Dohna Feud

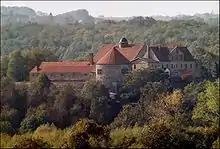
Dohna Castle (with 19th and 20th century buildings)

The Dohna Feud was a 14th-century dispute between the Burgraves of Dohna, who resided in the Eastern Ore Mountains of Central Europe, on the one hand and Saxon nobleman, John of Körbitz ("Hans von Körbitz") and William I, Margrave of Meissen, on the other. The feud lasted from 1385 to 1402.